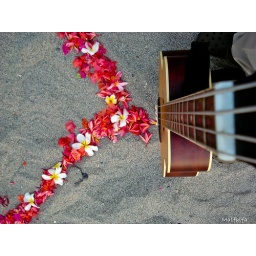
a nice mix of my acoustic bass guitar and some flowers in da sand